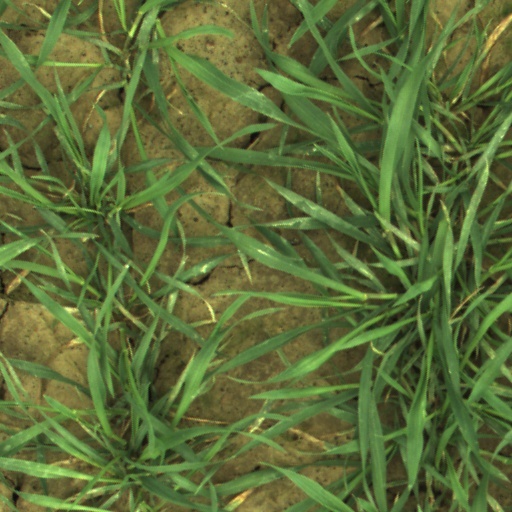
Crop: wheat